Yo! Noid

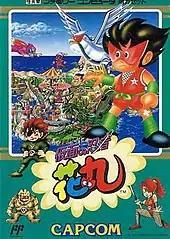
Japanese cover art of "Kamen no Ninja Hanamaru"

"Kamen no Ninja Hanamaru" was based on the "Wagyan Land" engine. During American localization, Capcom teamed up with Domino's Pizza to promote the Noid by changing a lot of graphics, sound, and presentation. However, none of the game mechanics were changed. The localized game was released in the rest of the world as "Yo! Noid" in November 1990. Most of the music was reused for "Yo! Noid", changing a few tunes and creating a few new tracks for a more American atmosphere. Namco published the "Wagyan Land" series, and Capcom published both "Hanamaru" and "Yo! Noid".